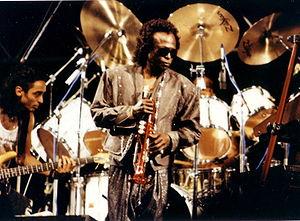
Le Grammy Award for Best Improvised Jazz Solo est une récompense musicale décernée depuis 1959 à des artistes de jazz lors de la cérémonie des Grammy Awards.